Berkhamsted

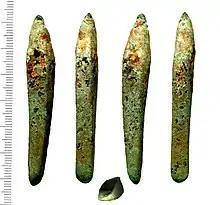
An Early Middle Bronze Age (c. 1500 to 1300 BC) copper chisel found in Berkhamsted

Neolithic, Bronze Age, Iron Age and Roman artefacts show that the Berkhamsted area of the Bulbourne Valley has been settled for over 5,000 years. The discovery of a large number of worked flint chips provides Neolithic evidence of on-site flint knapping in the centre of Berkhamsted. Several settlements dating from the Neolithic to the Iron Age (about 4500–100 BC) have been discovered south of Berkhamsted. Three sections of a late Bronze Age to Iron Age (1200–100 BC) bank and ditch, wide by high and known as Grim's Ditch, are found on the south side of the Bulbourne Valley. Another Iron Age dyke with the same name is on Berkhamsted Common, on the north side of the valley.